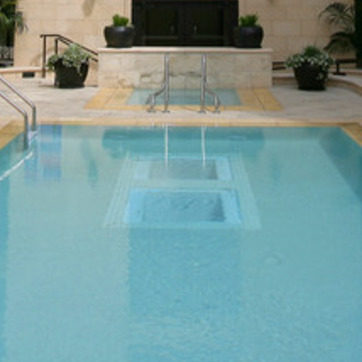
Material: water